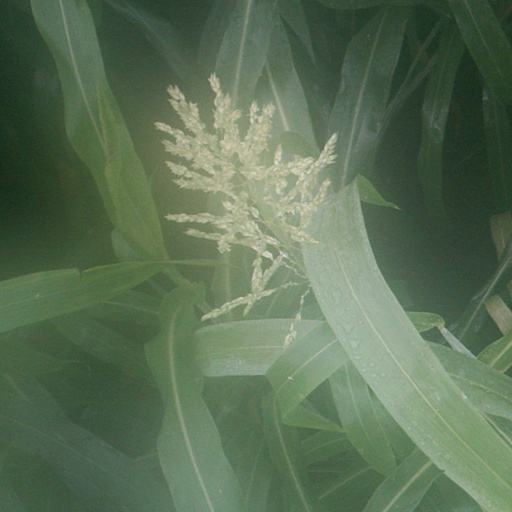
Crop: sorghum